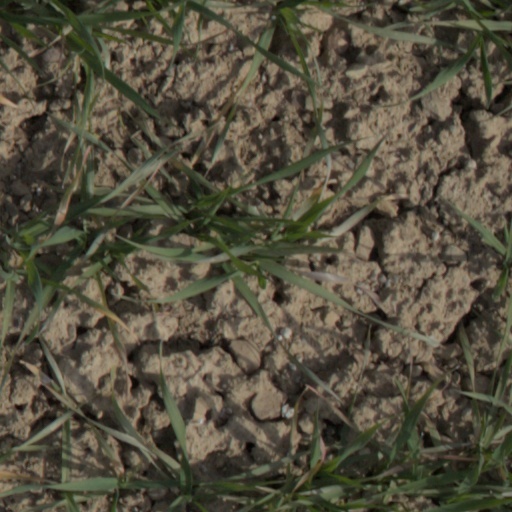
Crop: wheat